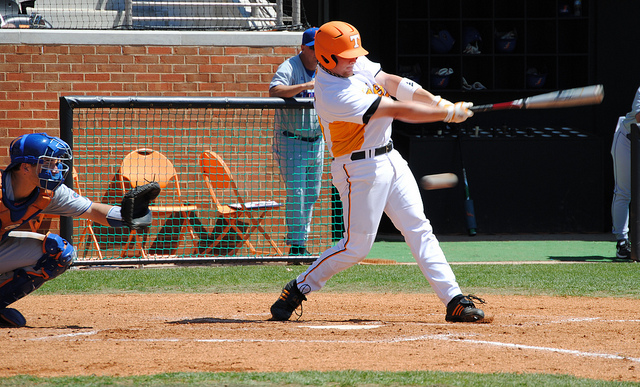
một người đàn ông đang xoay người để đánh quả bóng chày